Kami-Nagatoro Station

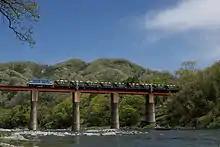
A limestone freight train crossing the Oyahana Viaduct over the Arakawa River near Kami-Nagatoro Station in April 2011

The station opened on 29 December 1915, initially as . The station was renamed Kami-Nagatoro from 15 May 1928.